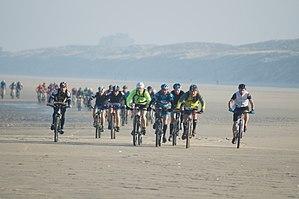
touquet raid aventure pas de calais le touquet karine baillet
Karine Baillet, née le 23 juin 1975, est une athlète française spécialiste du Raid Multisports.